Elogium (literary genre)

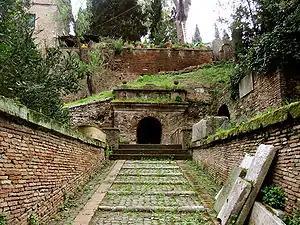
Entrance to the tomb of the Scipios, Rome

From the end of the 5th century BC onwards, probably in imitation of a Greek custom, the "elogia" were poetic epigrams with praising mention of dignities and victories, first in saturnine verses, later in hexameters.